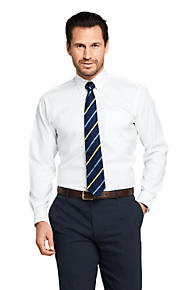
Gender: men